Mantas Kalnietis

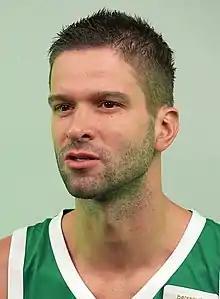
Mantas Kalnietis with Žalgiris in 2021

Mantas Kalnietis (born 6 September 1986) is a Lithuanian former professional basketball player who last played for Žalgiris Kaunas of the Lithuanian Basketball League (LKL) and the EuroLeague. He was also a member of the Lithuanian national basketball team. He would preferably take the point guard position, but could play shooting guard as well.